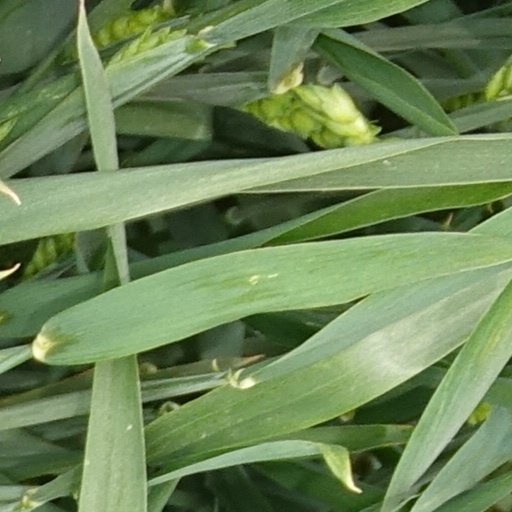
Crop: wheat